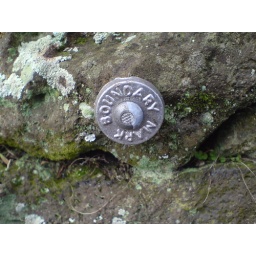
Nailed into a field stone wall about 1.5 metres above the ground in Mt Eden